Ithu Thaanda Police

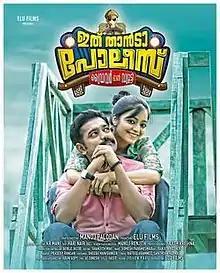
Theatrical release poster

Ithu Thaanda Police is a 2016 Indian Malayalam-language comedy drama film directed by debutant director Manoj Palodan. It stars Asif Ali in the lead role alongside Abhirami, Janani Iyer, Sajitha Madathil and Sruthi Lakshmi. The story revolves around the life of a lone male police officer as the driver of eleven female officers, inspired by Asia's first women's police station, inaugurated in 1973 in Kozhikode. The film's shoot started on 7 July 2014, in Thodupuzha.